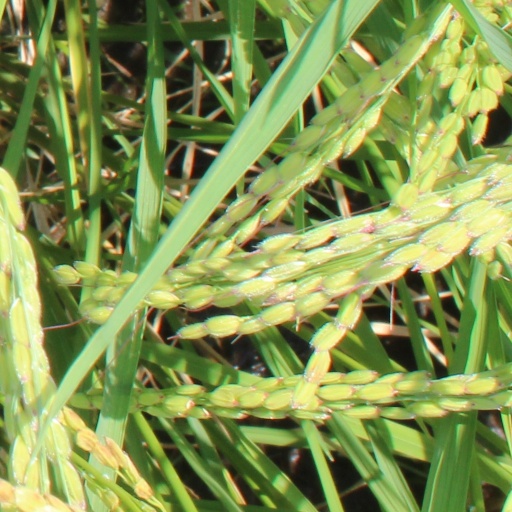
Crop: rice